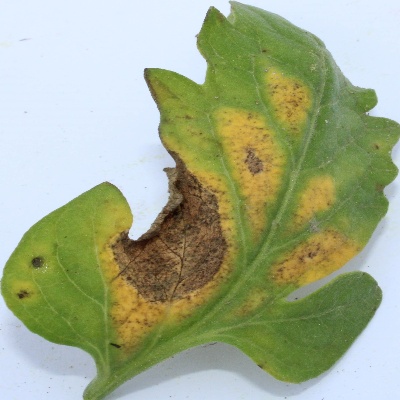
Crop: Tomato
Condition: verticulium wilt